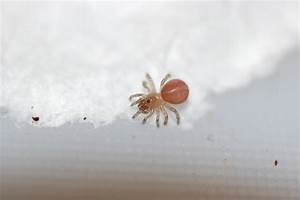
Label: spider